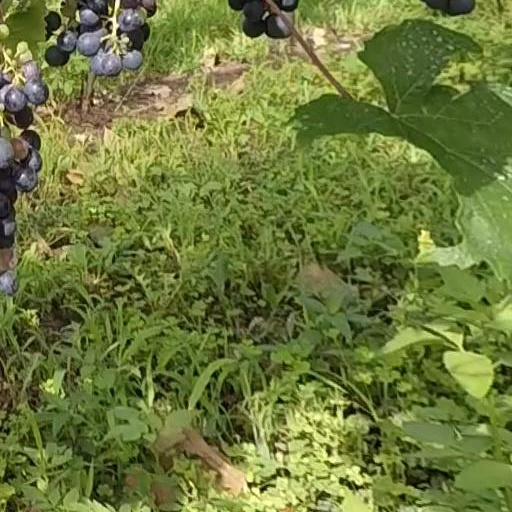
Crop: grape